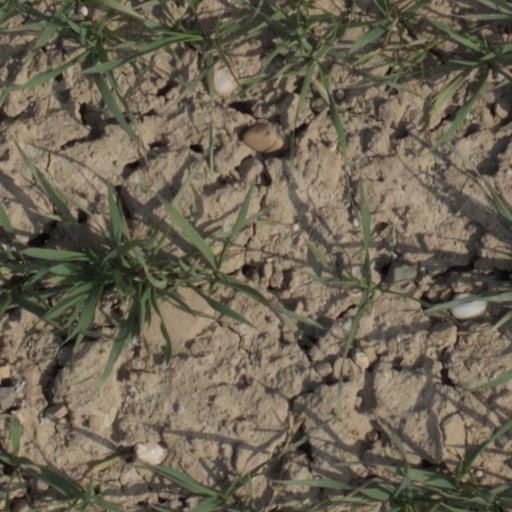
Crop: wheat